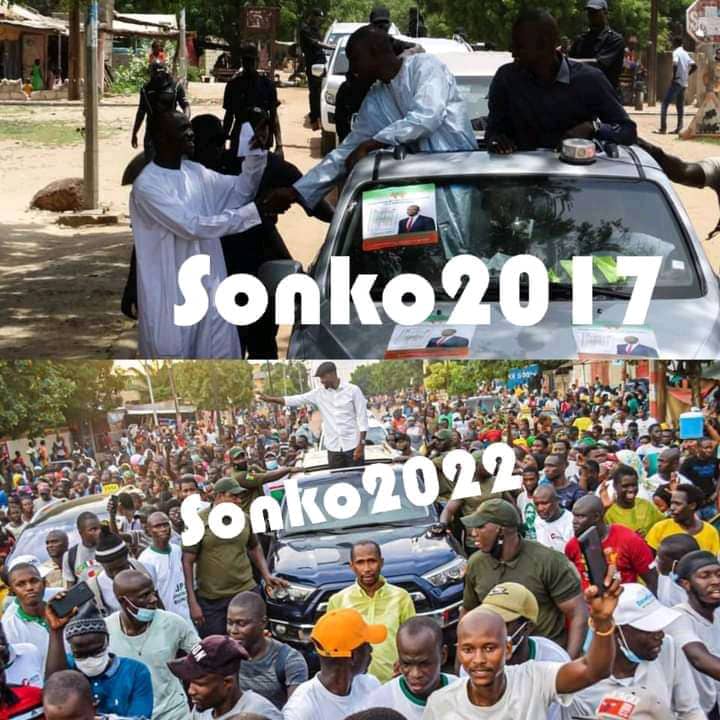
Waaw photo bi gis naa ci ay mbind yu blanc. Mbind yu blanc yi gis naa ci ay nit ñu bari ay góor ak i jigéen.